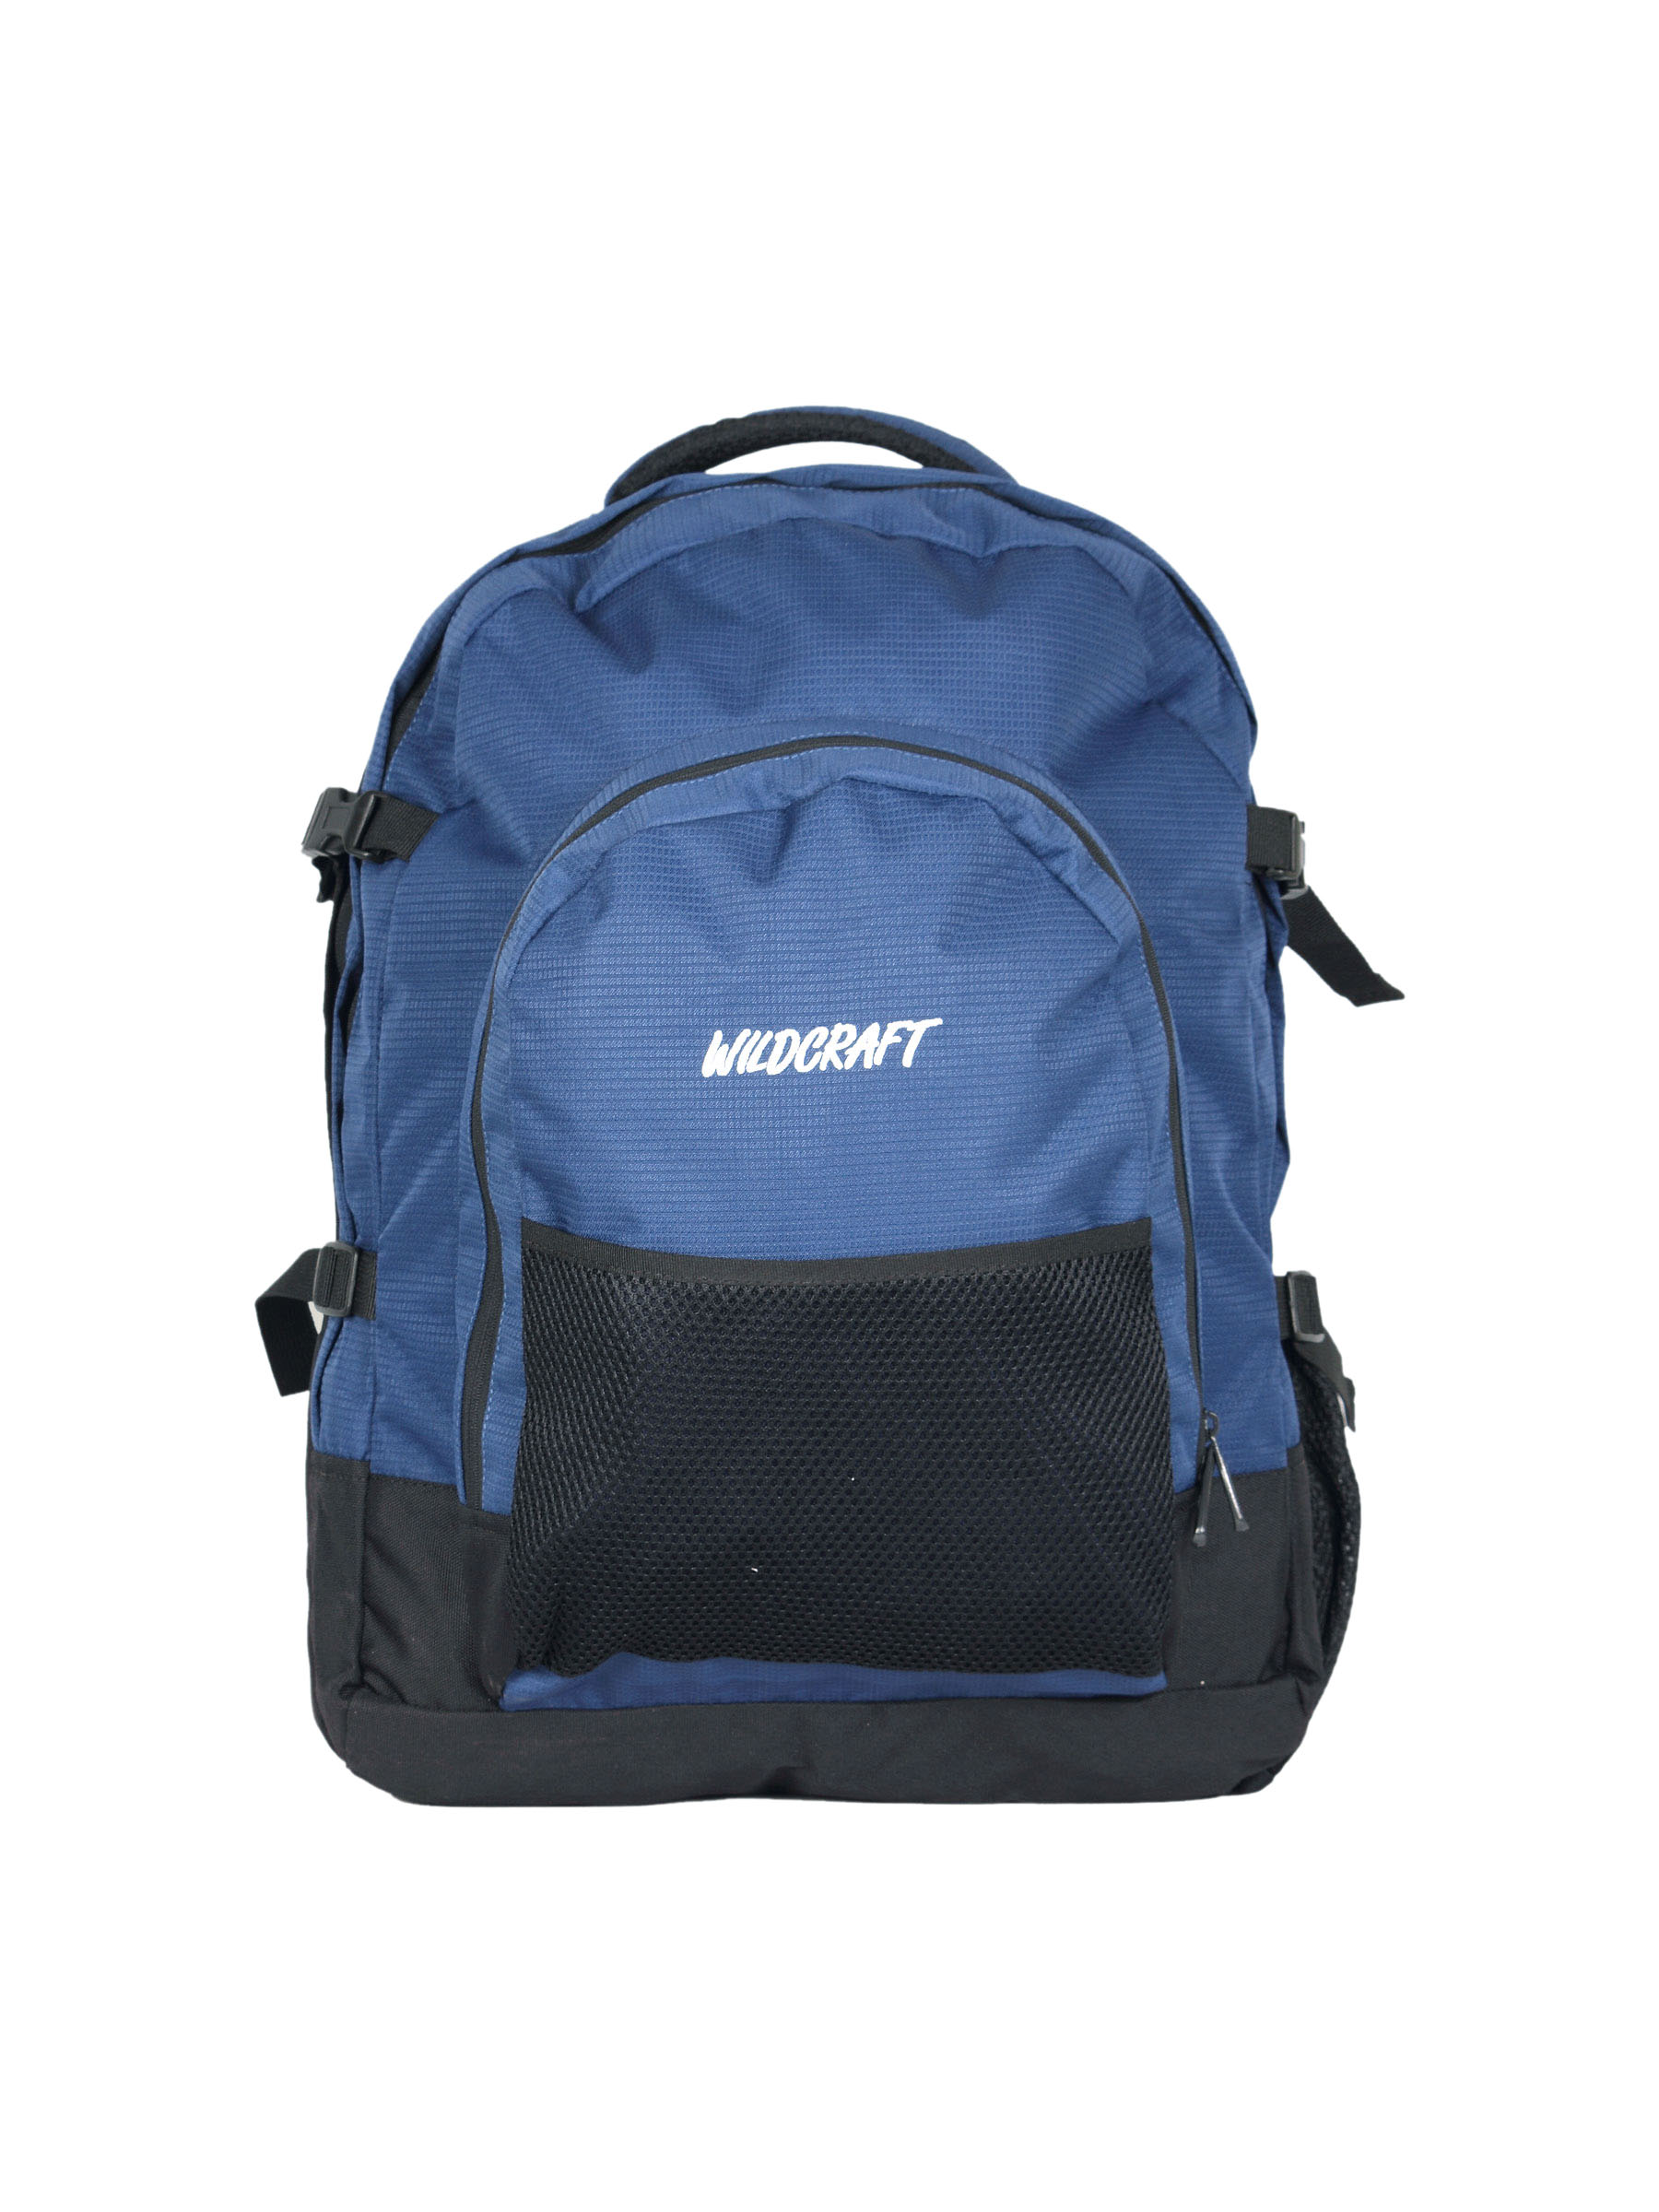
Wildcraft Unisex Blue Backpack
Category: Accessories / Bags / Backpacks
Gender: Unisex
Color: Blue
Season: Winter 2015
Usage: Casual